Antonio de los Ríos Rosas

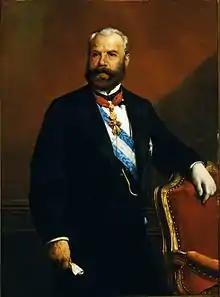
Portrait as president of Congress.

Antonio de los Ríos Rosas (16 March 1812, in Ronda, Spain; 3 November 1873, in Madrid, Spain) was a Spanish politician.